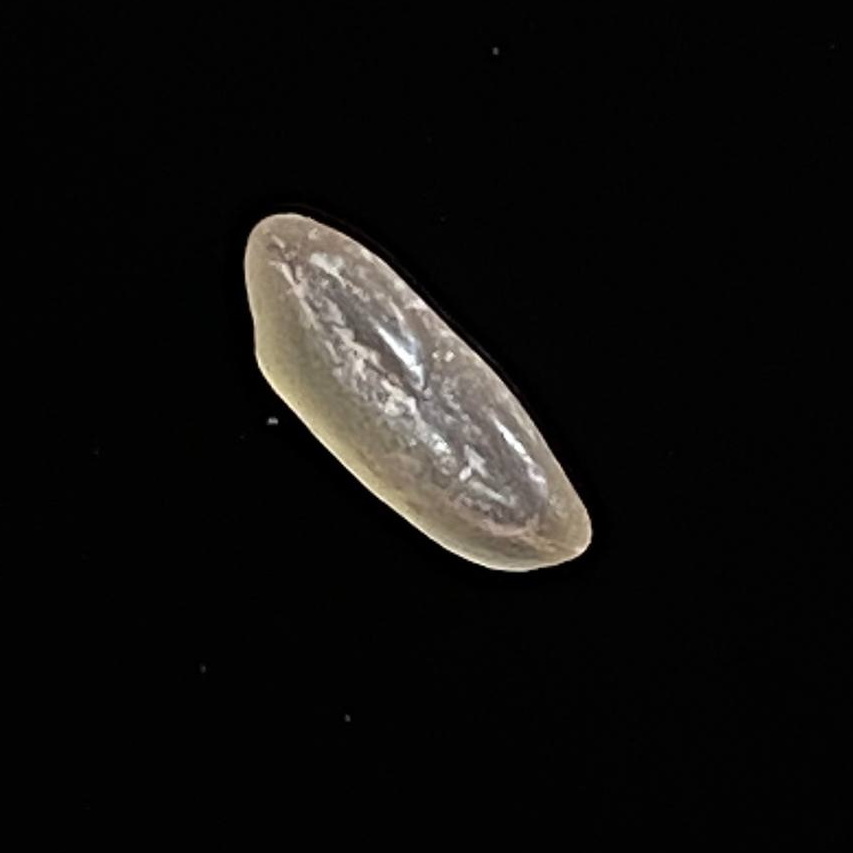
Rice variety: BR29